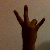
The image shows a hand gesture representing the number 7 in Indian Sign Language.